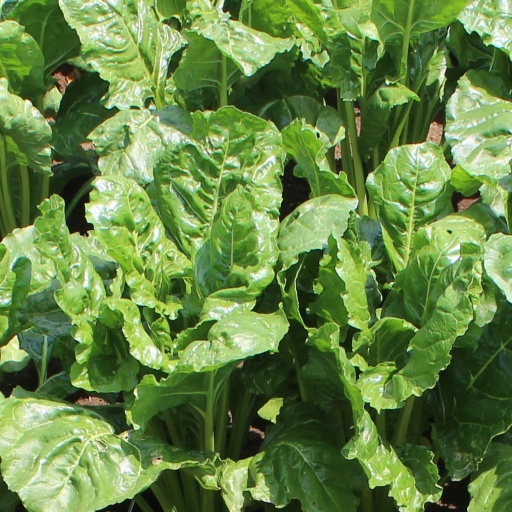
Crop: sugar beet